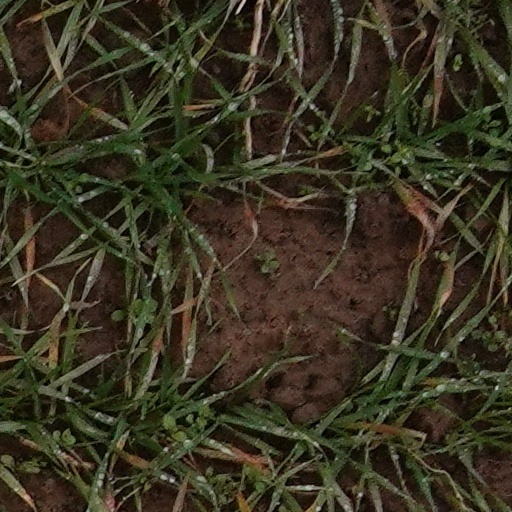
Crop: wheat